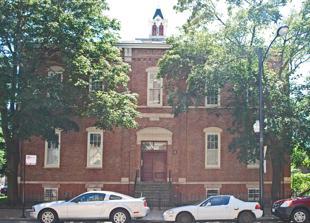
Building: St. Matthew Evangelical Lutheran School
Country: United States of America
Year built: 1882
United States historic place St. Matthew Evangelical Lutheran School U.S. National Register of Historic Places Show map of Chicago metropolitan area Show map of Illinois Show map of the United States Location 2101-2107 W. 21st St., Chicago, Illinois Coordinates 41°51′13″N 87°40′43″W / 41.85361°N 87.67861°W / 41.85361; -87.67861 Area less than one acre Built 1882 Architectural style Italianate NRHP reference No. 99001710 Added to NRHP January 27, 2000 St. Matthew Evangelical Lutheran School is a historic Lutheran school building located at 2101-2107 W. 21st Street in Chicago, Illinois . Built in 1882, it is one of the only surviving Italianate school buildings in Chicago. While the Italianate style was popular in Chicago in the second half of the 19th century, it was mainly used in homes and commercial buildings rather than institutional buildings, making the school's design uncommon even for its era. The school's distinctive Italianate features include its tall windows with arched lintels , its symmetrical front facade, its double bracketed cornice , and the cupola atop its roof. The school is also one of the oldest remaining school buildings in the Lower West Side and its adjacent community areas; only four older schools remain within these nine community areas, and St. Ignatius College Prep is the only older parochial school. The building was added to the National Register of Historic Places on January 27, 2000. References